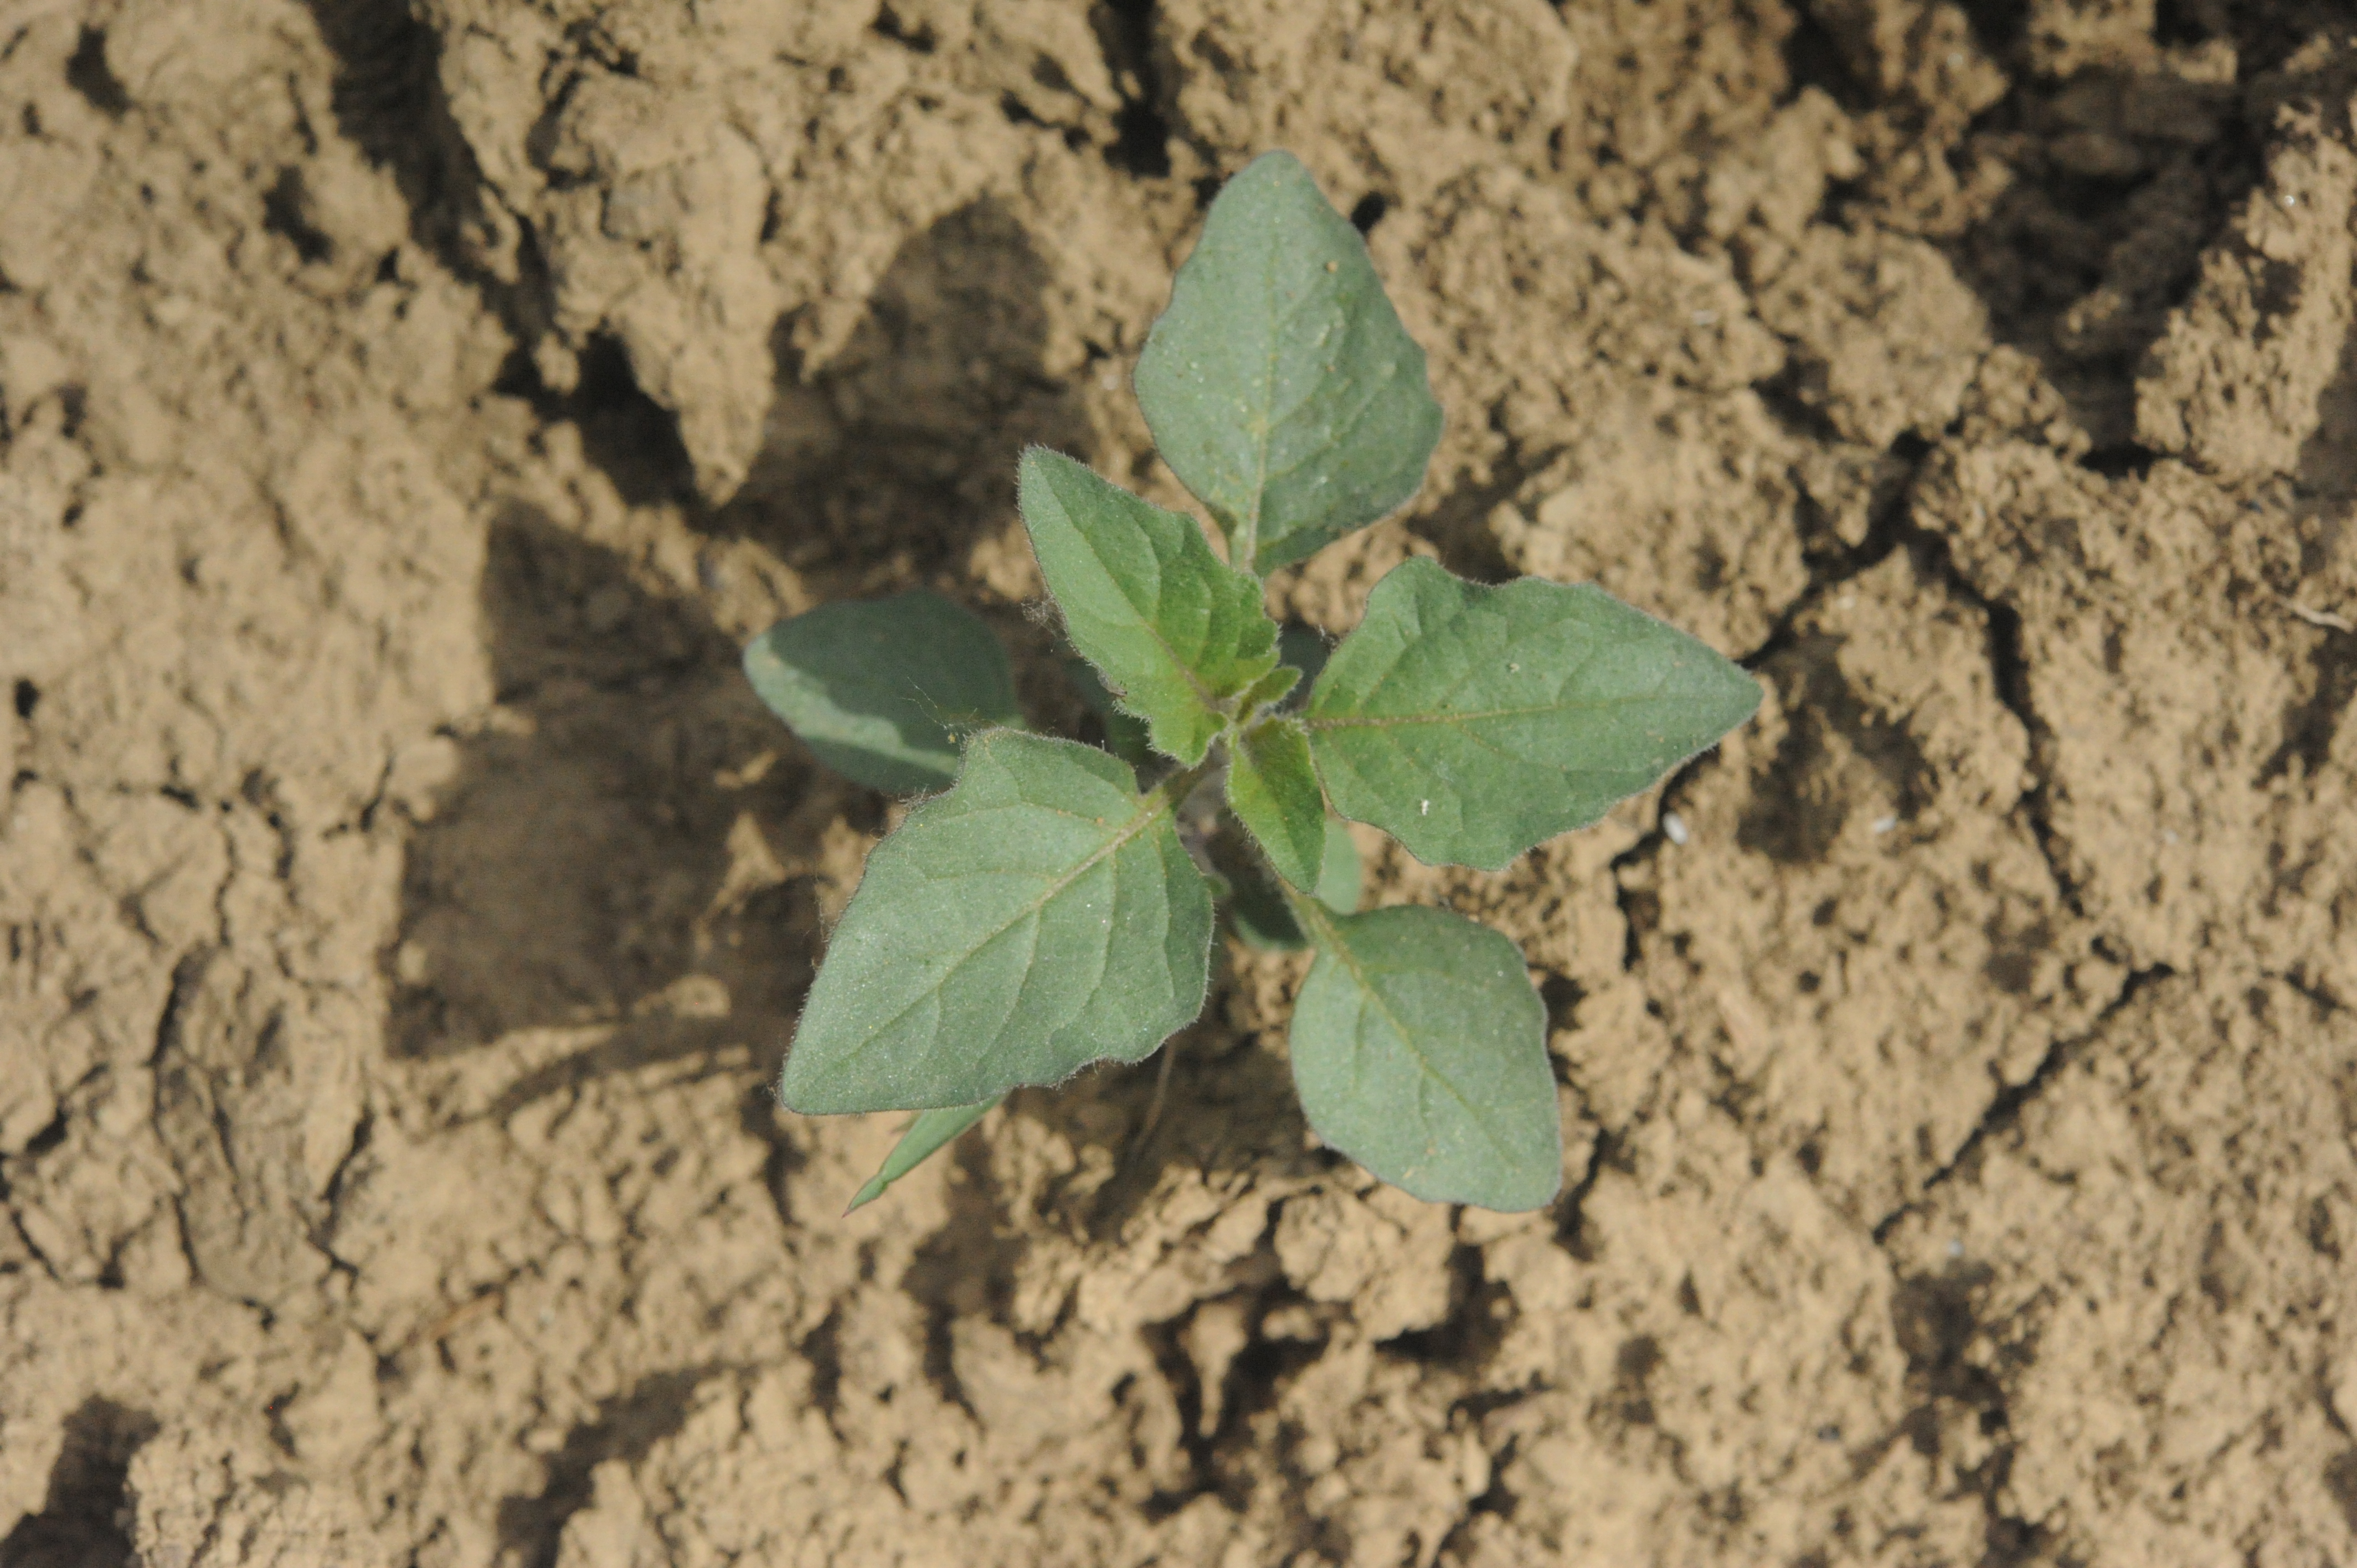
Label: black_nightshade